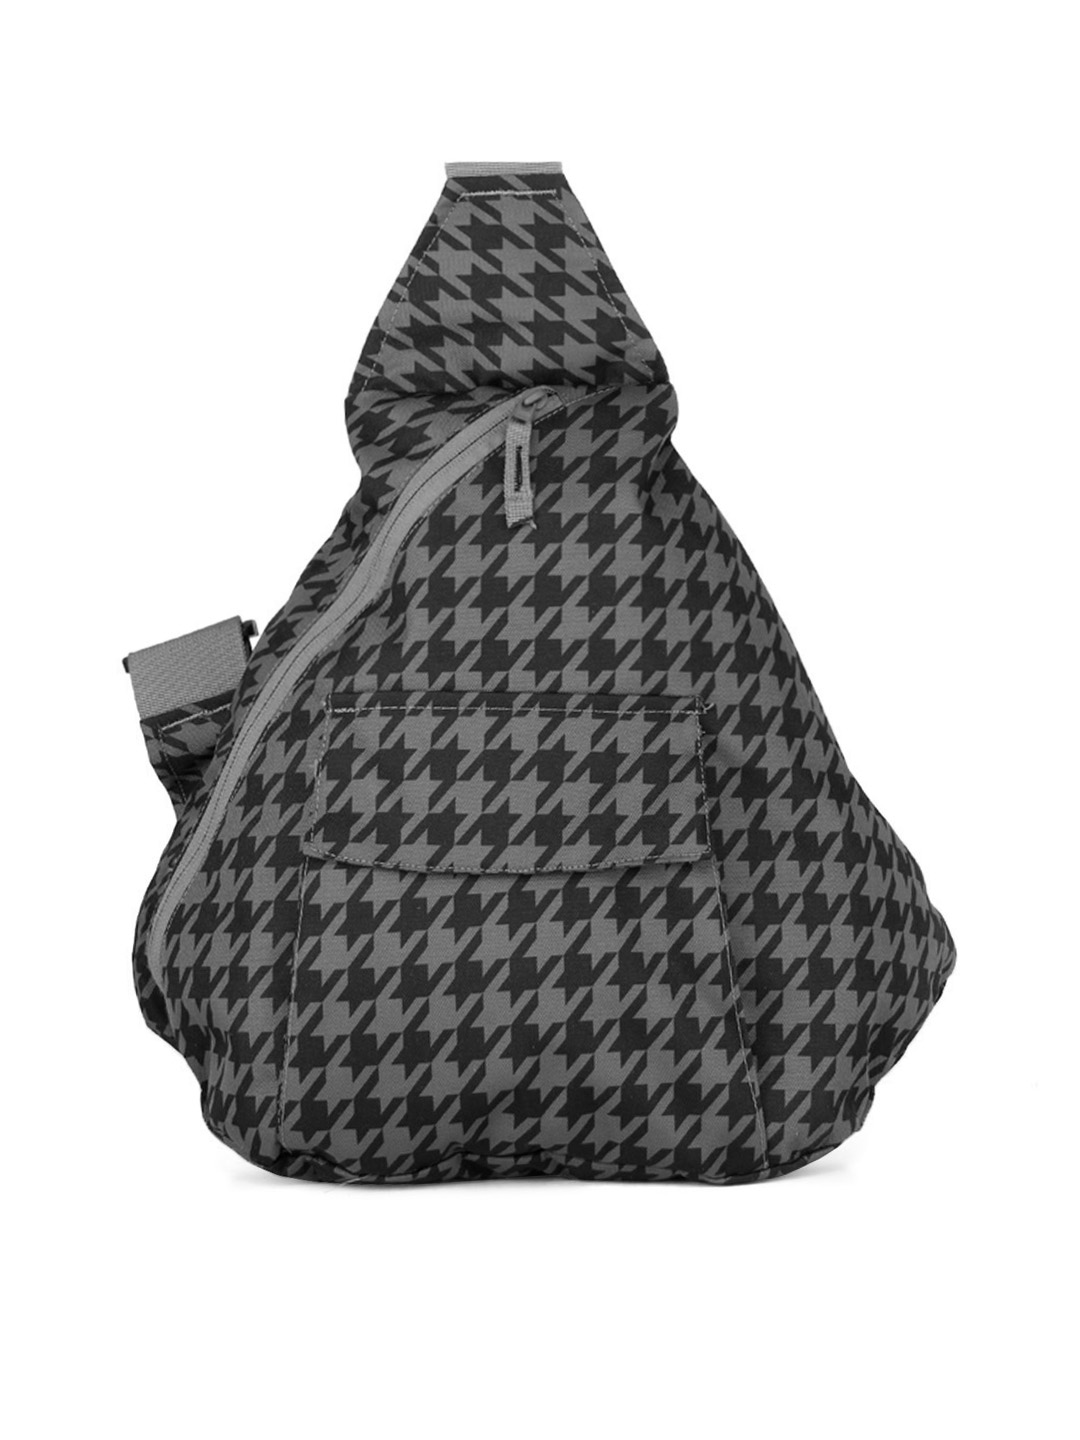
Wildcraft Unisex Black & Grey Houndstooth Print One-Shoulder Bag
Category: Accessories / Bags / Backpacks
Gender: Unisex
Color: Black
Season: Summer 2010
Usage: Casual